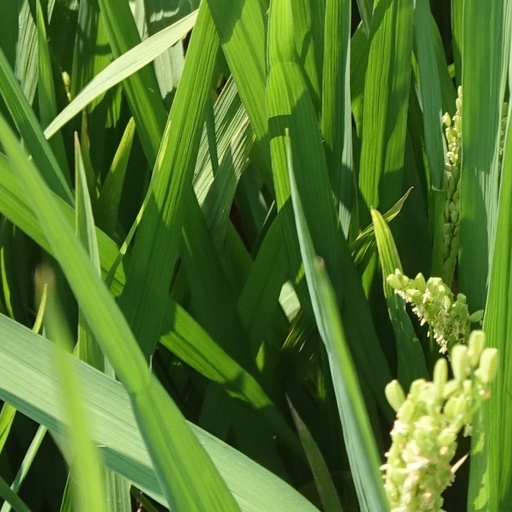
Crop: rice